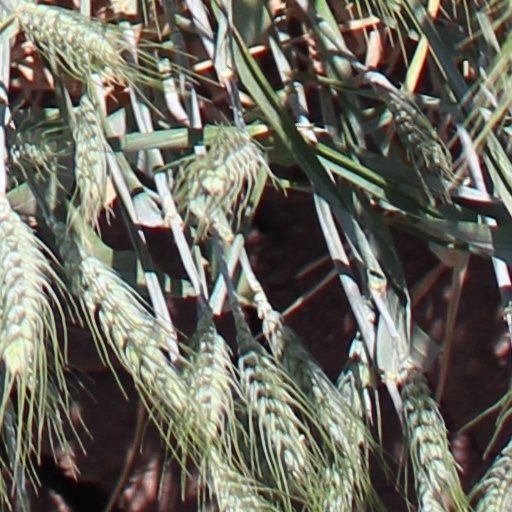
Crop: wheat